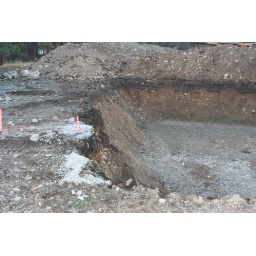
The first step in building the new home. Here's the beginning of the new house